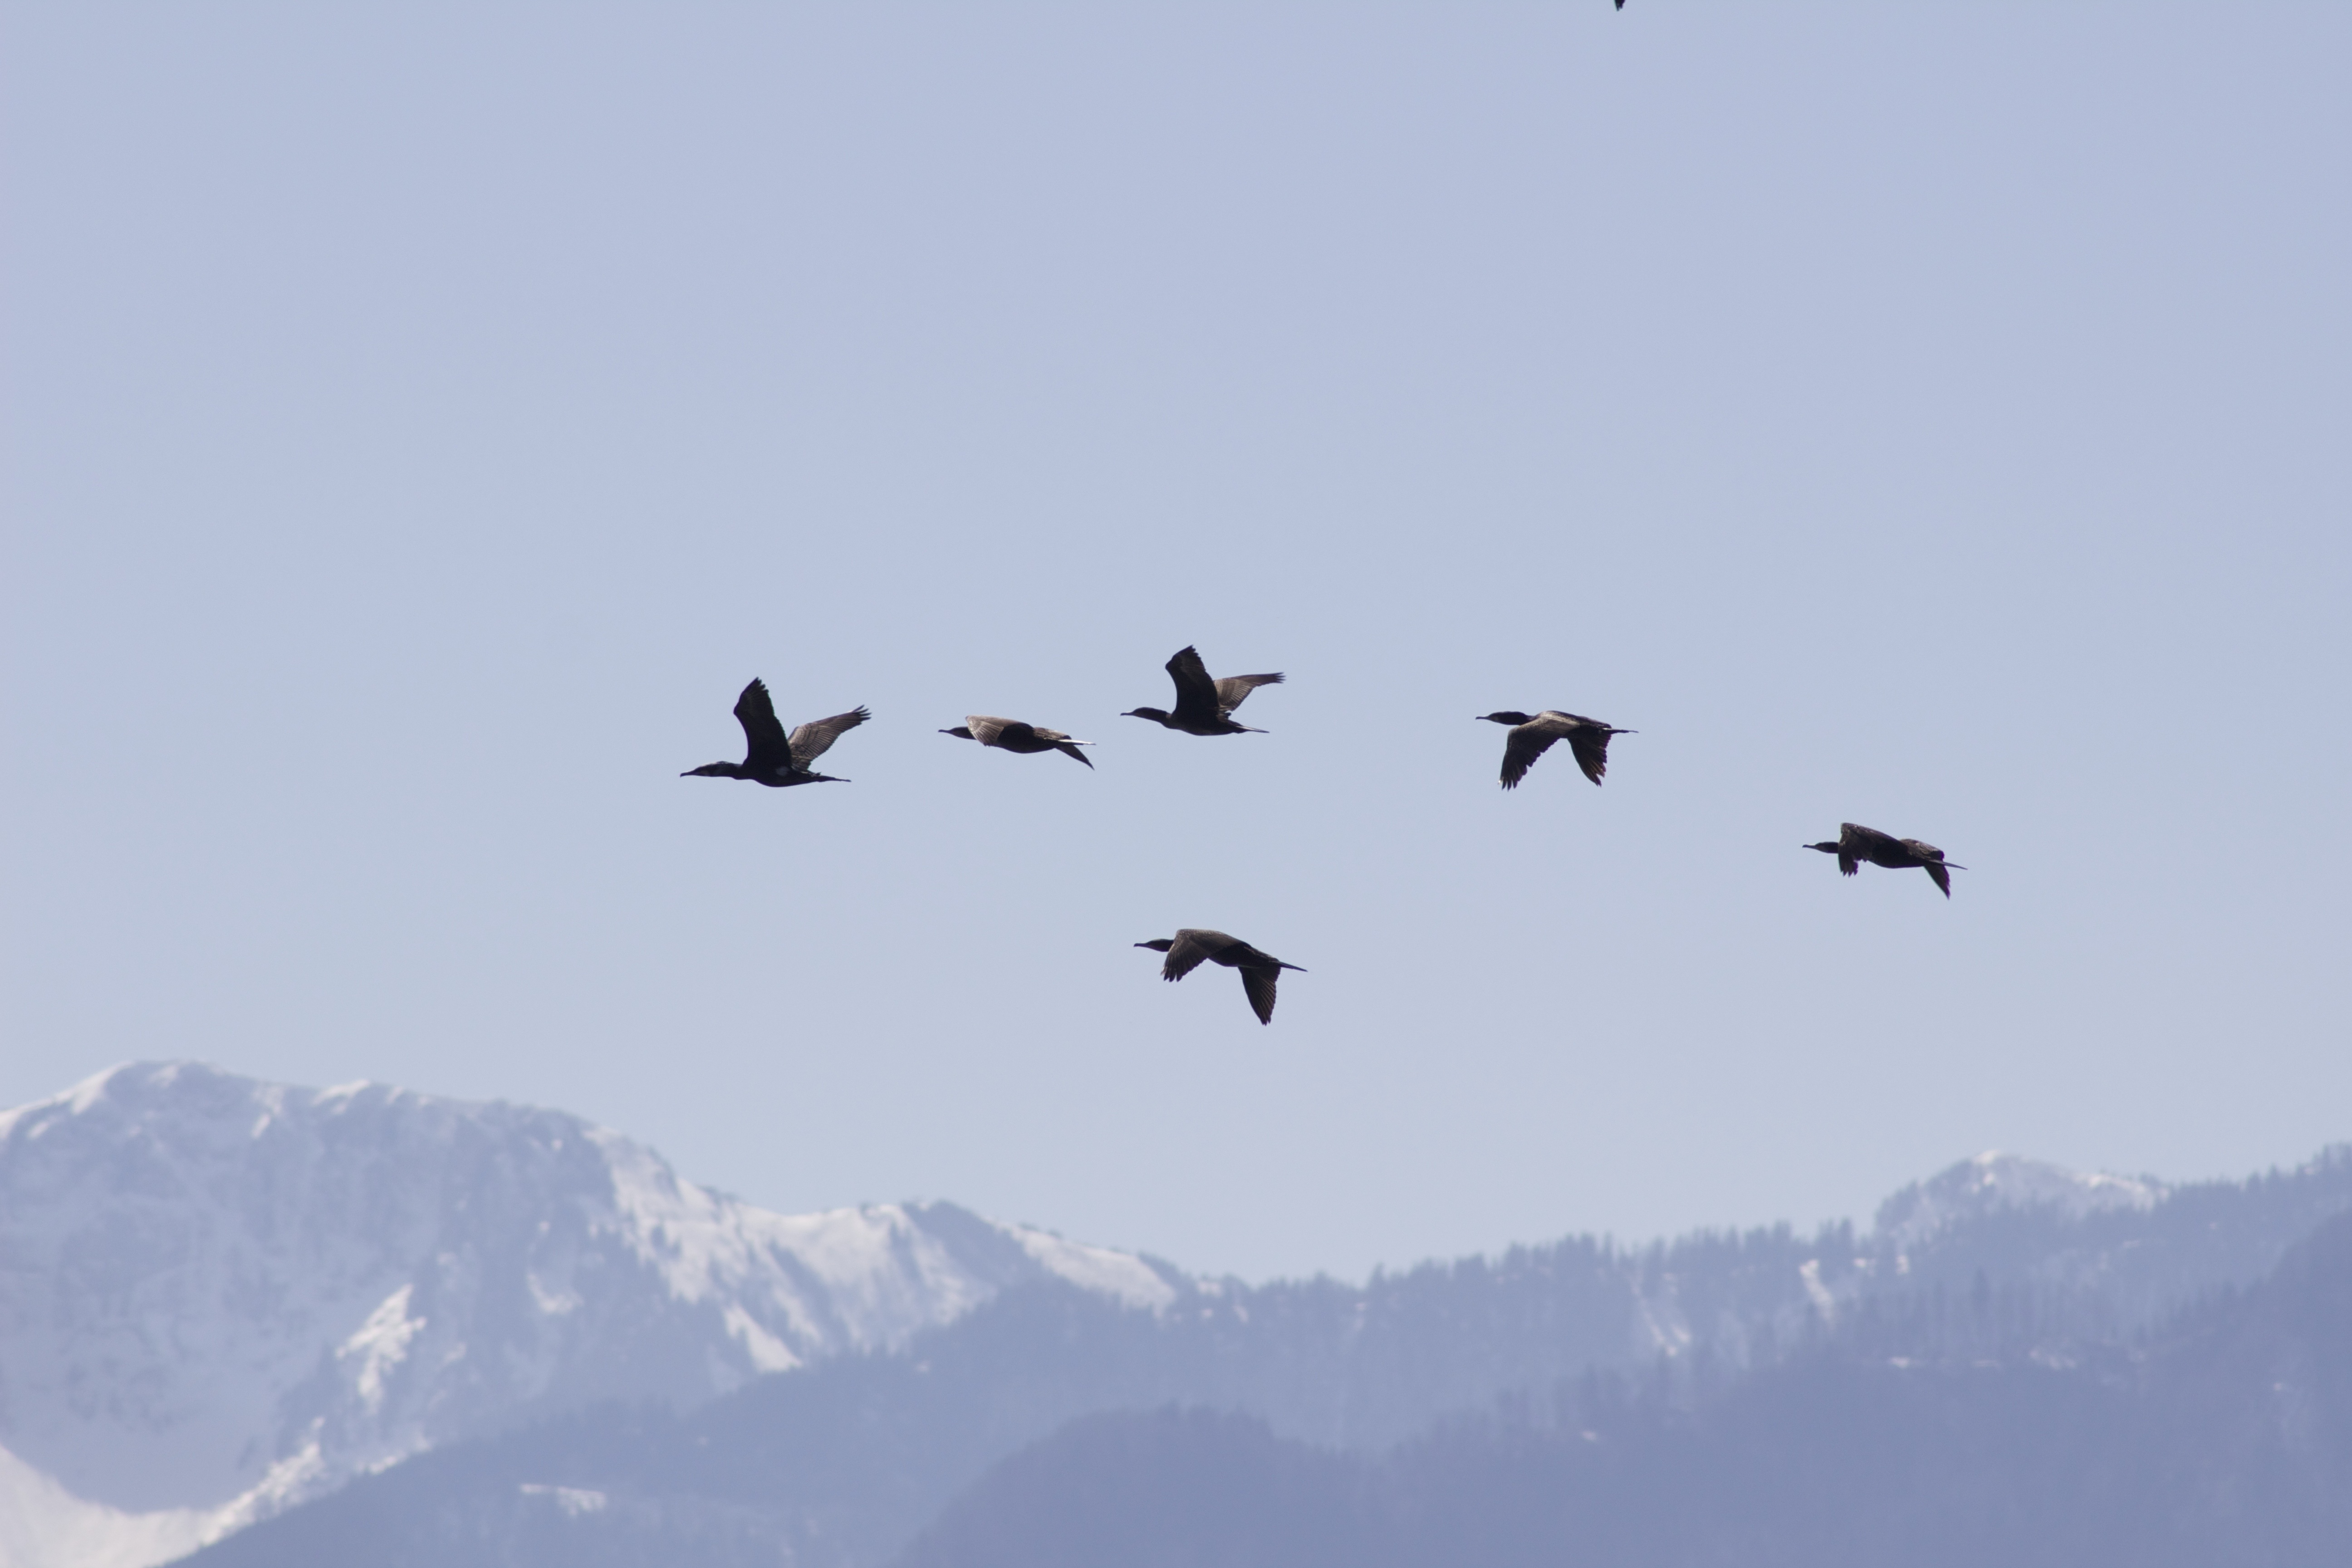
nature, bird, wing, sky, flock, fly, flight, fauna, birds, mountains, crane, migration, water bird, bird migration, perching bird, animal migration, crane like bird